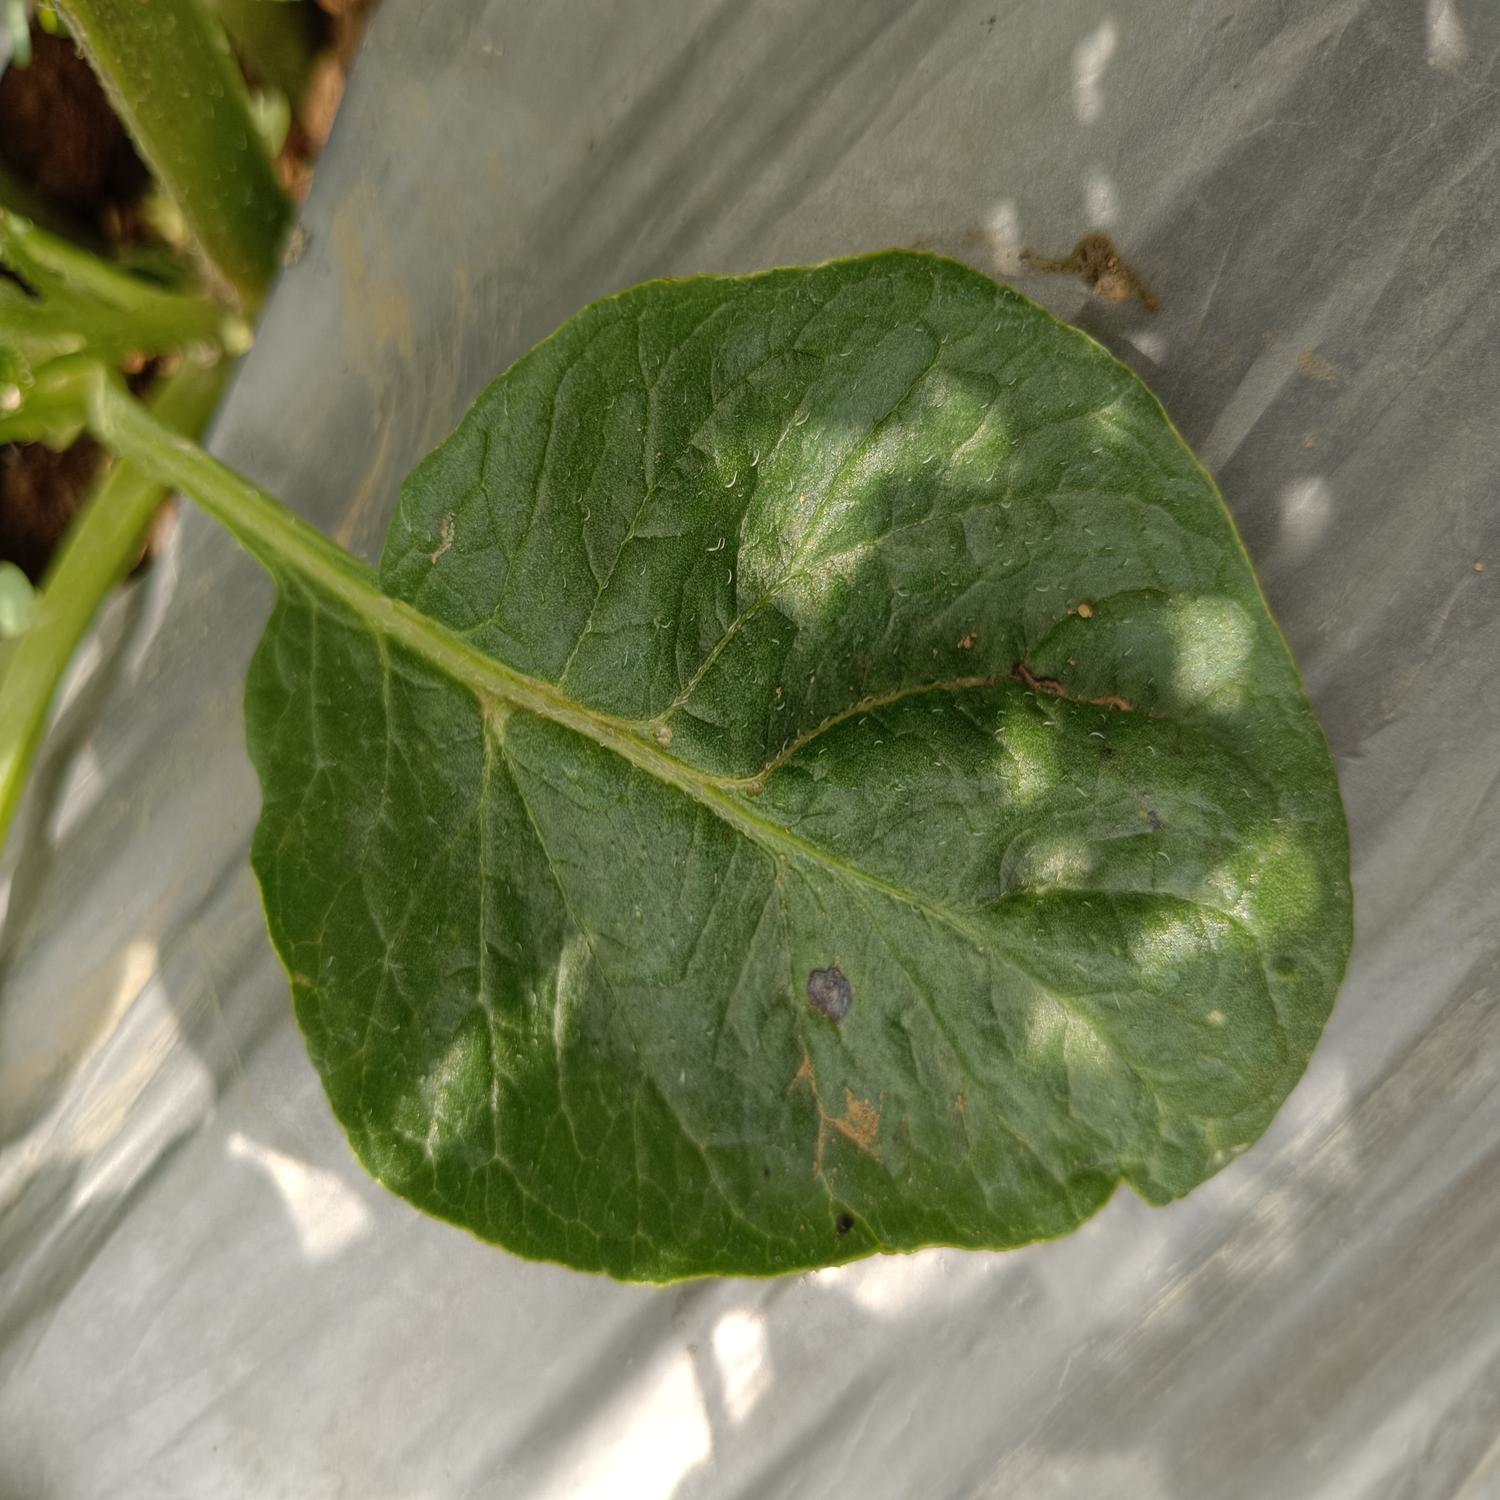
Label: Fungi